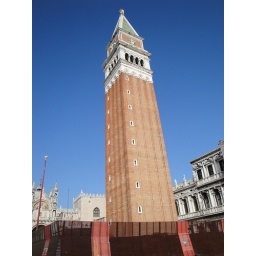
clock tower in Campo San Marco